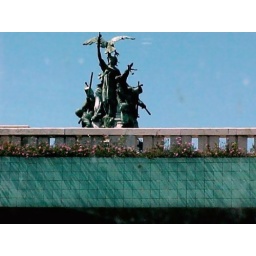
A tunnel entrance adorned with flowers and green tile, under a statue.